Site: brandenburg
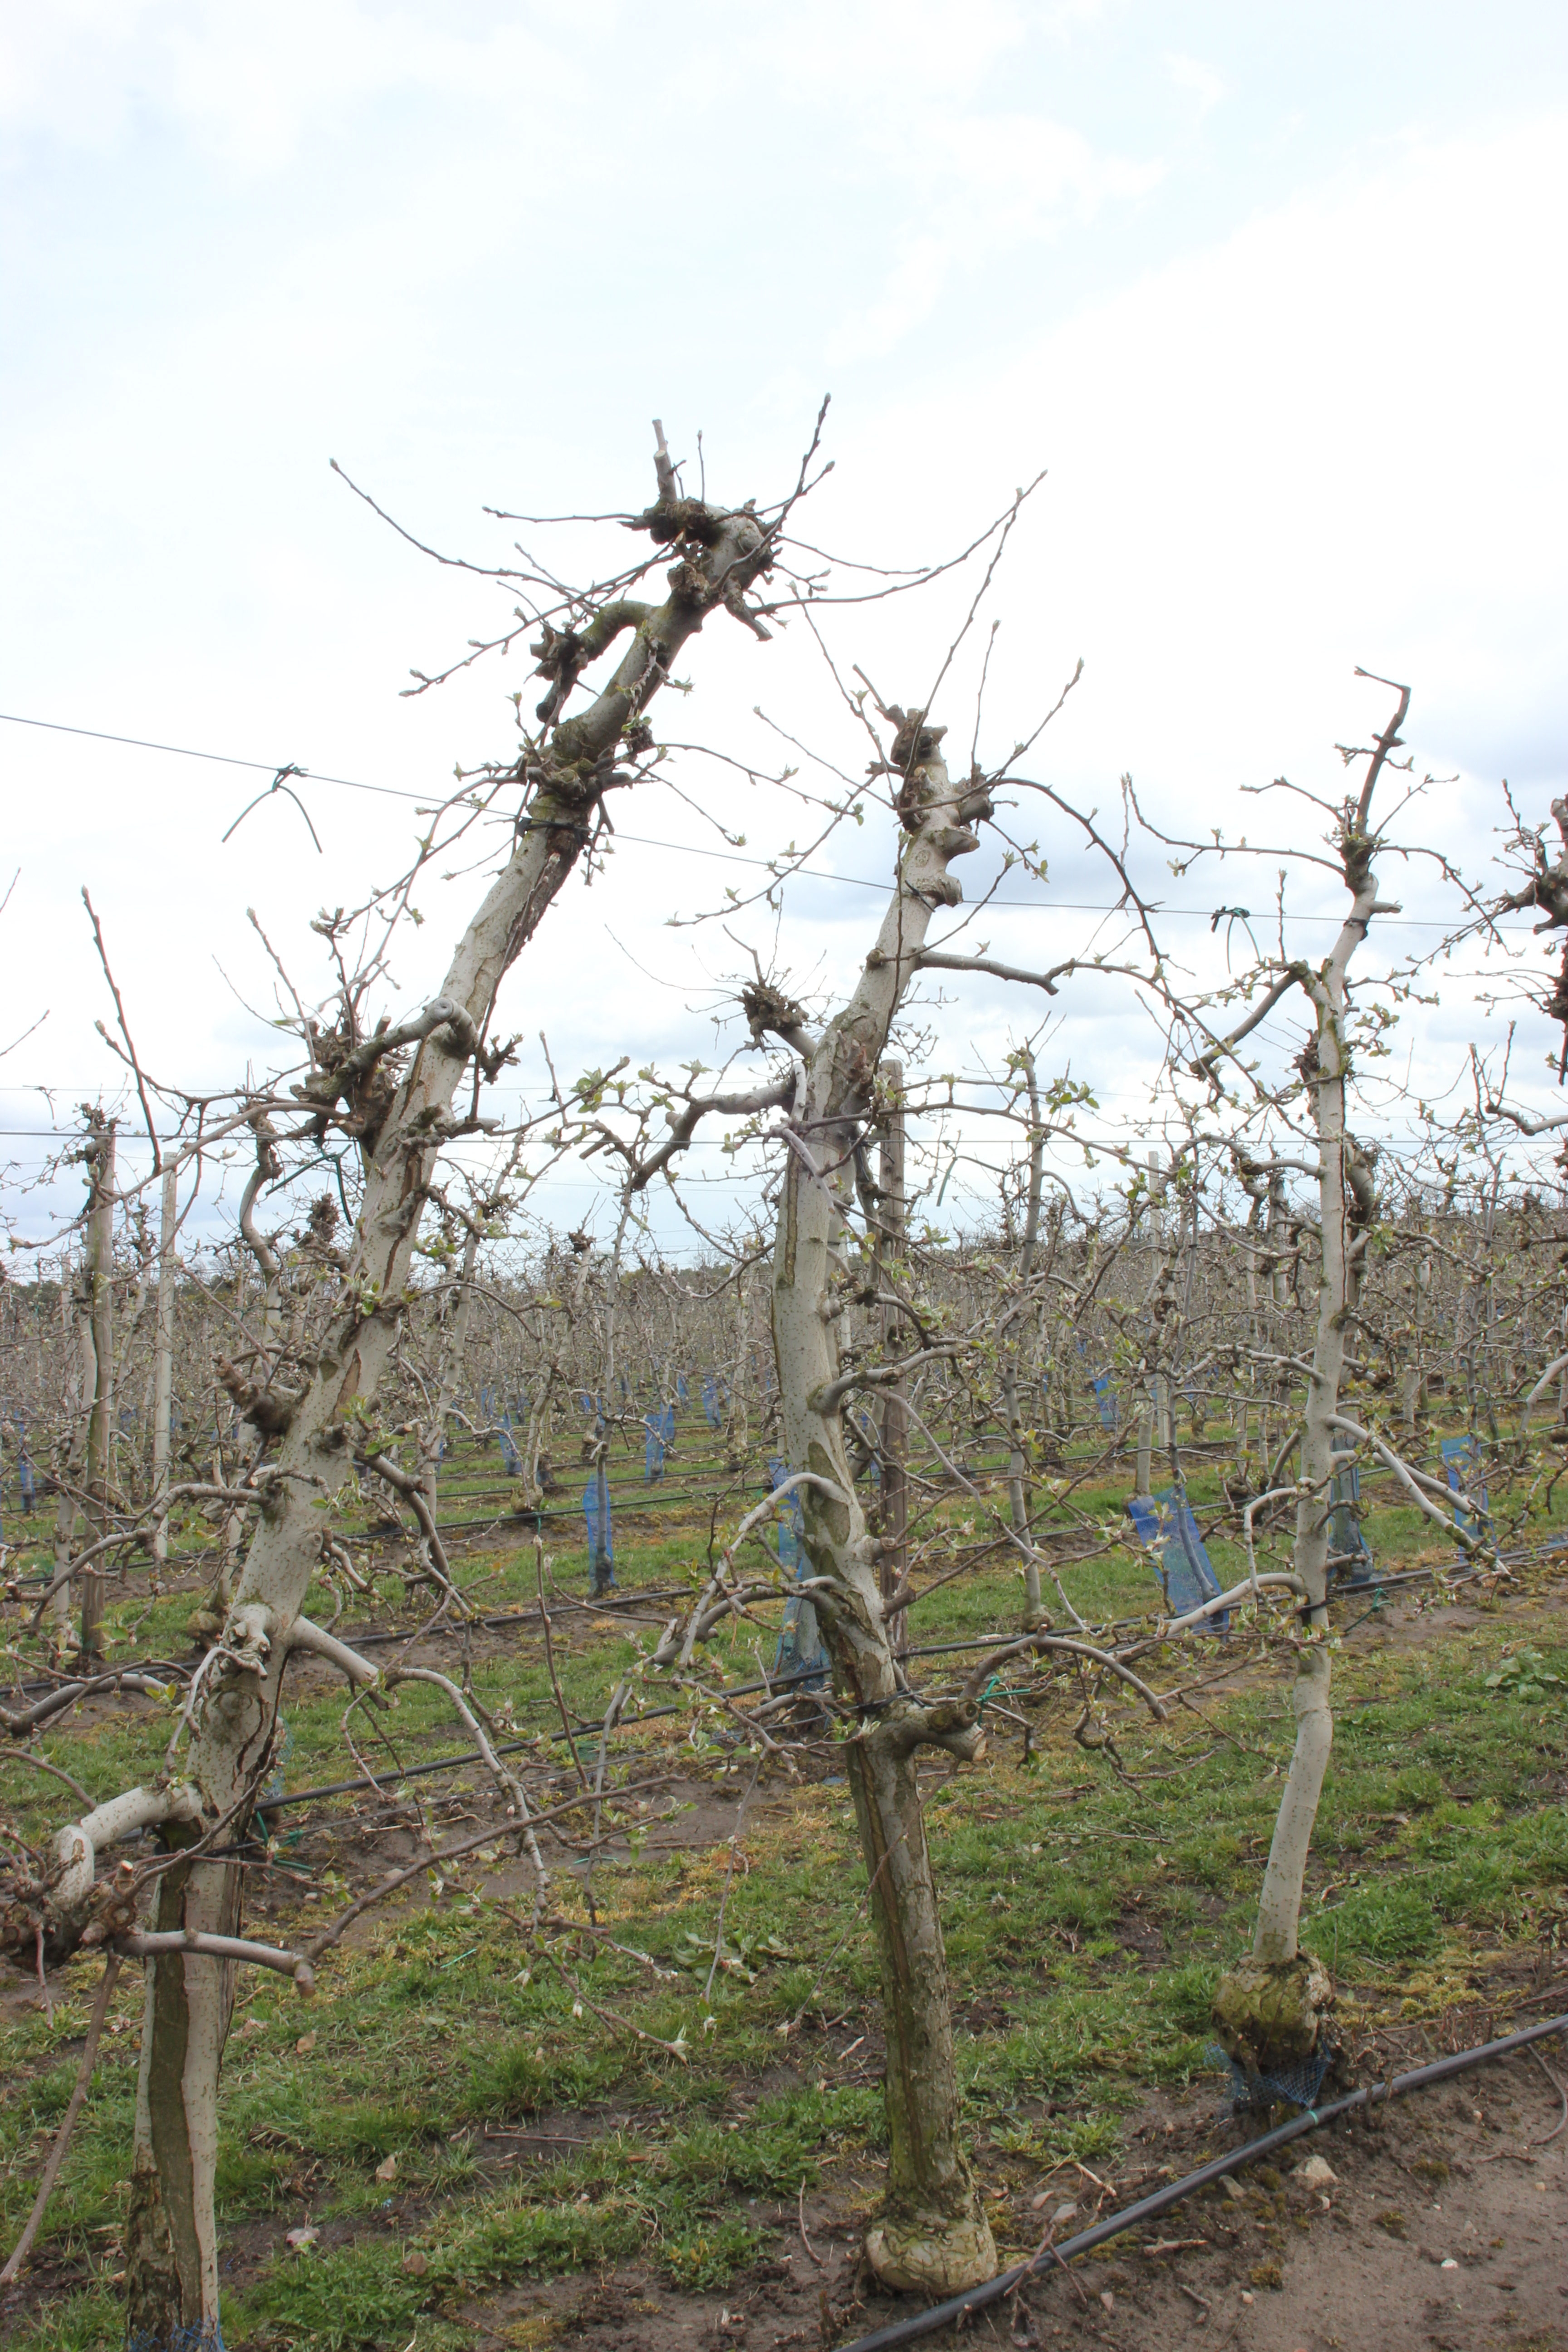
Growth stage (BBCH 55): Inflorescence emergence